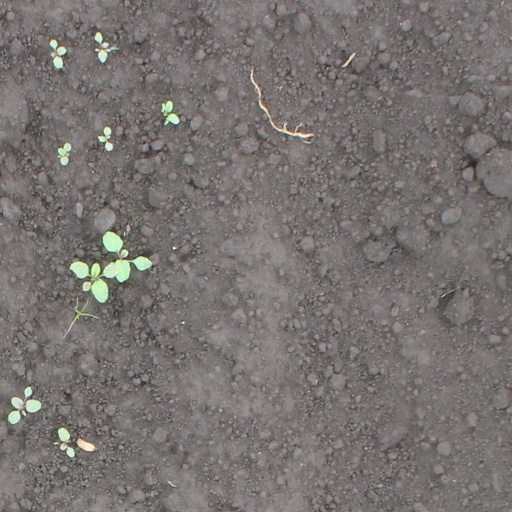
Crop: soybean